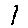
Label: 1